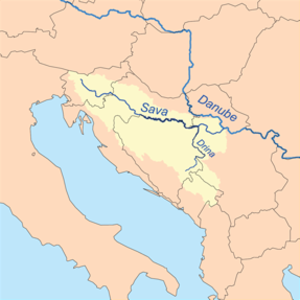
Sava
Floden Sava og dens afvandingsområde
Sava er en flod i det sydøstlige Europa, og en af de store bifloder til Donau fra højre. Den er 945 km lang med et afvandingsområde på 95.719 km². Den løber gennem fire lande: Slovenien, Kroatien, Bosnien-Hercegovina og Serbien.